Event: Nepal Earthquake
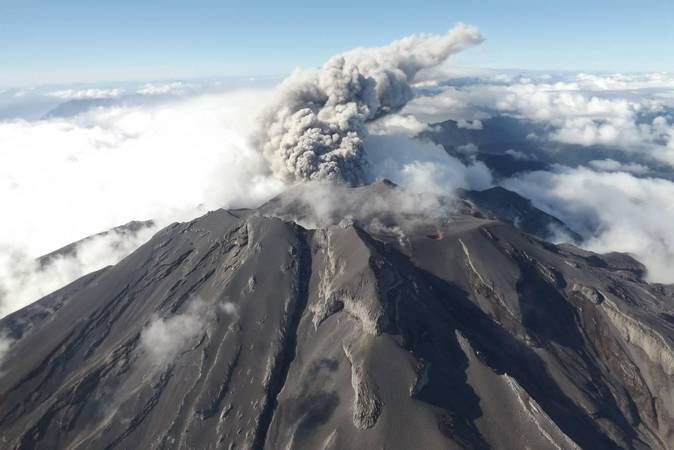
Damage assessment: no_damage